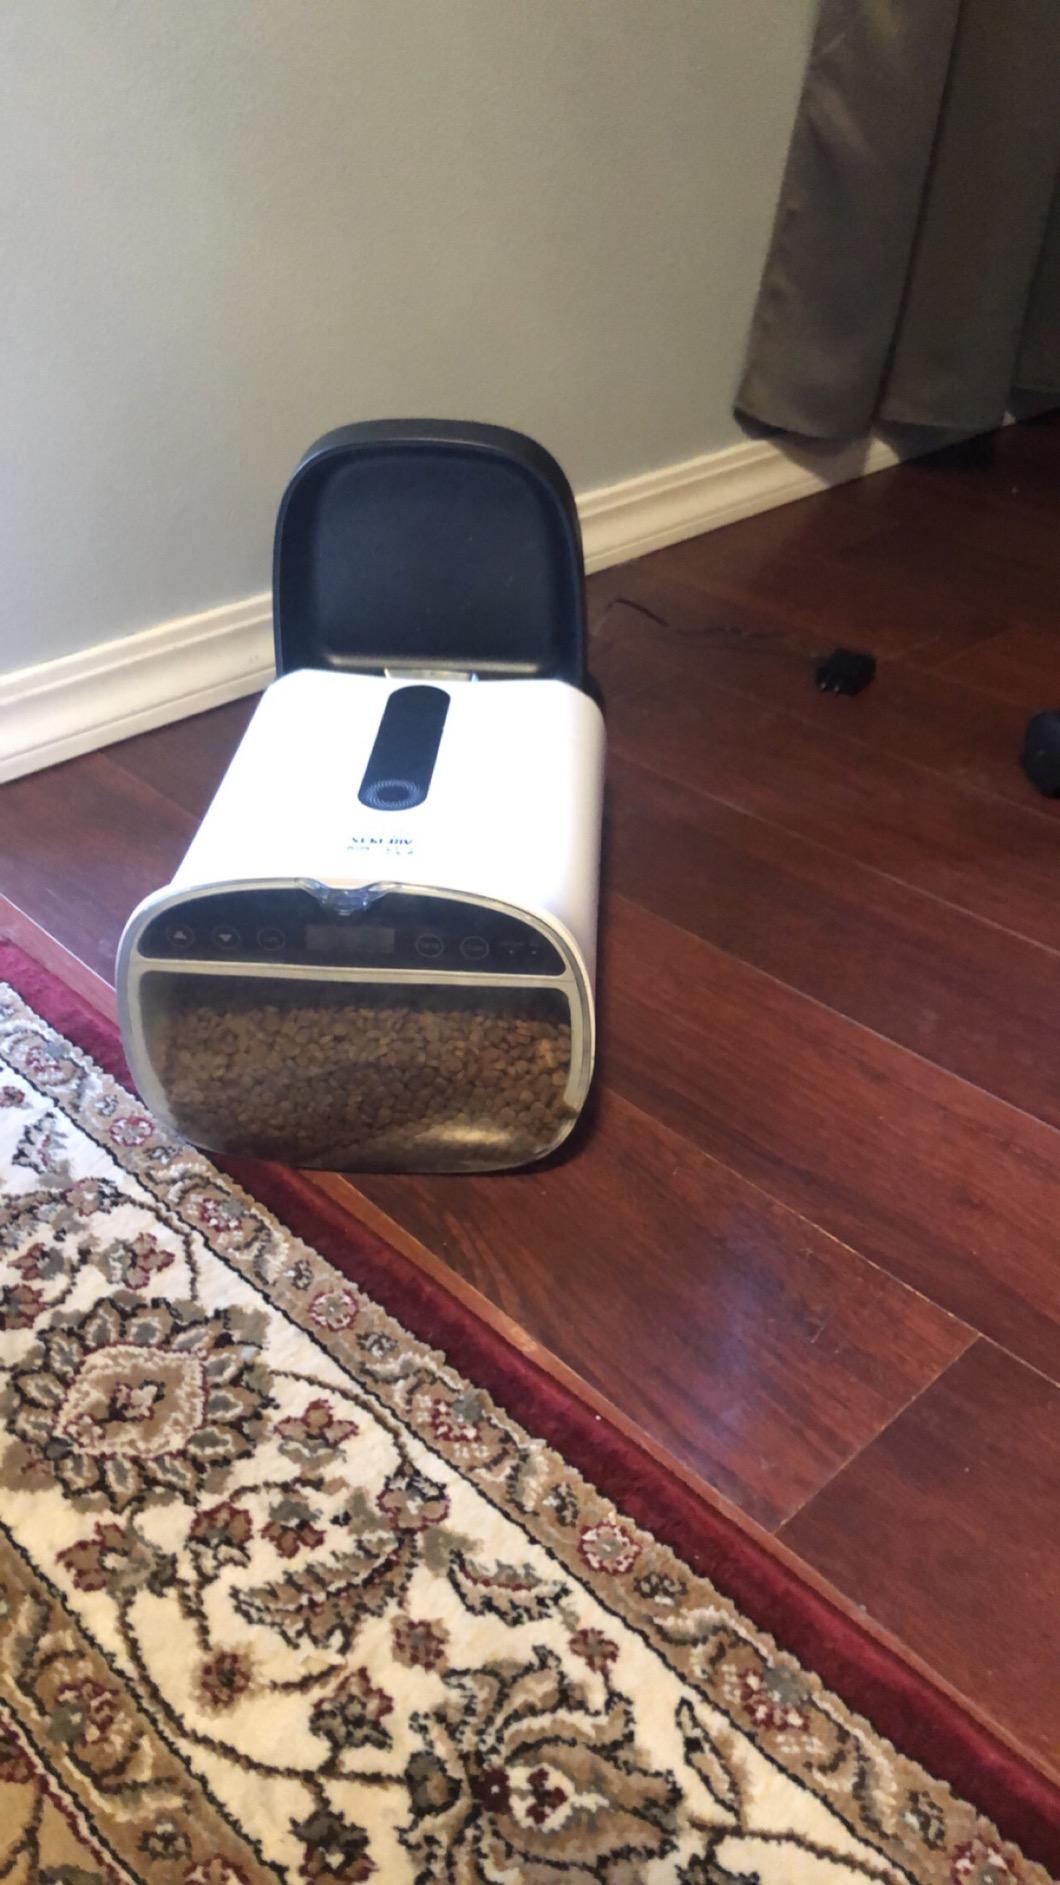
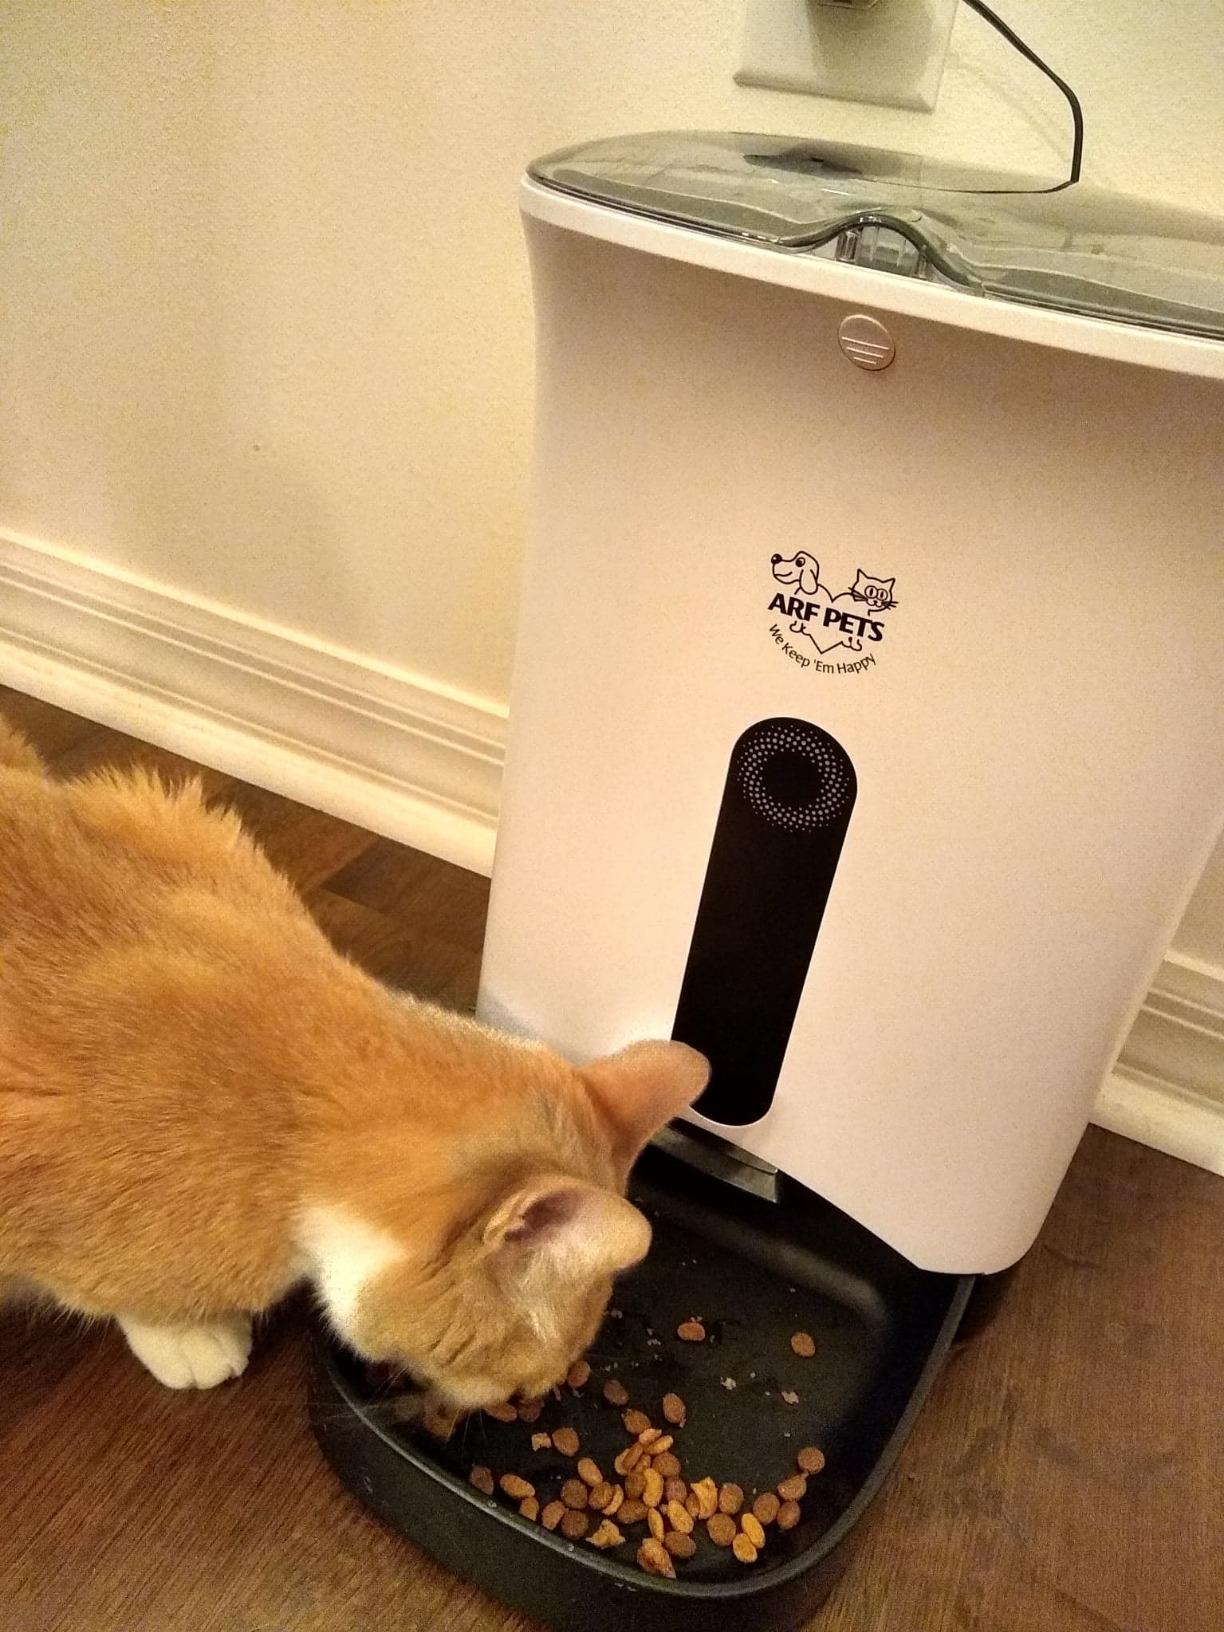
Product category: items_feeder
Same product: yes